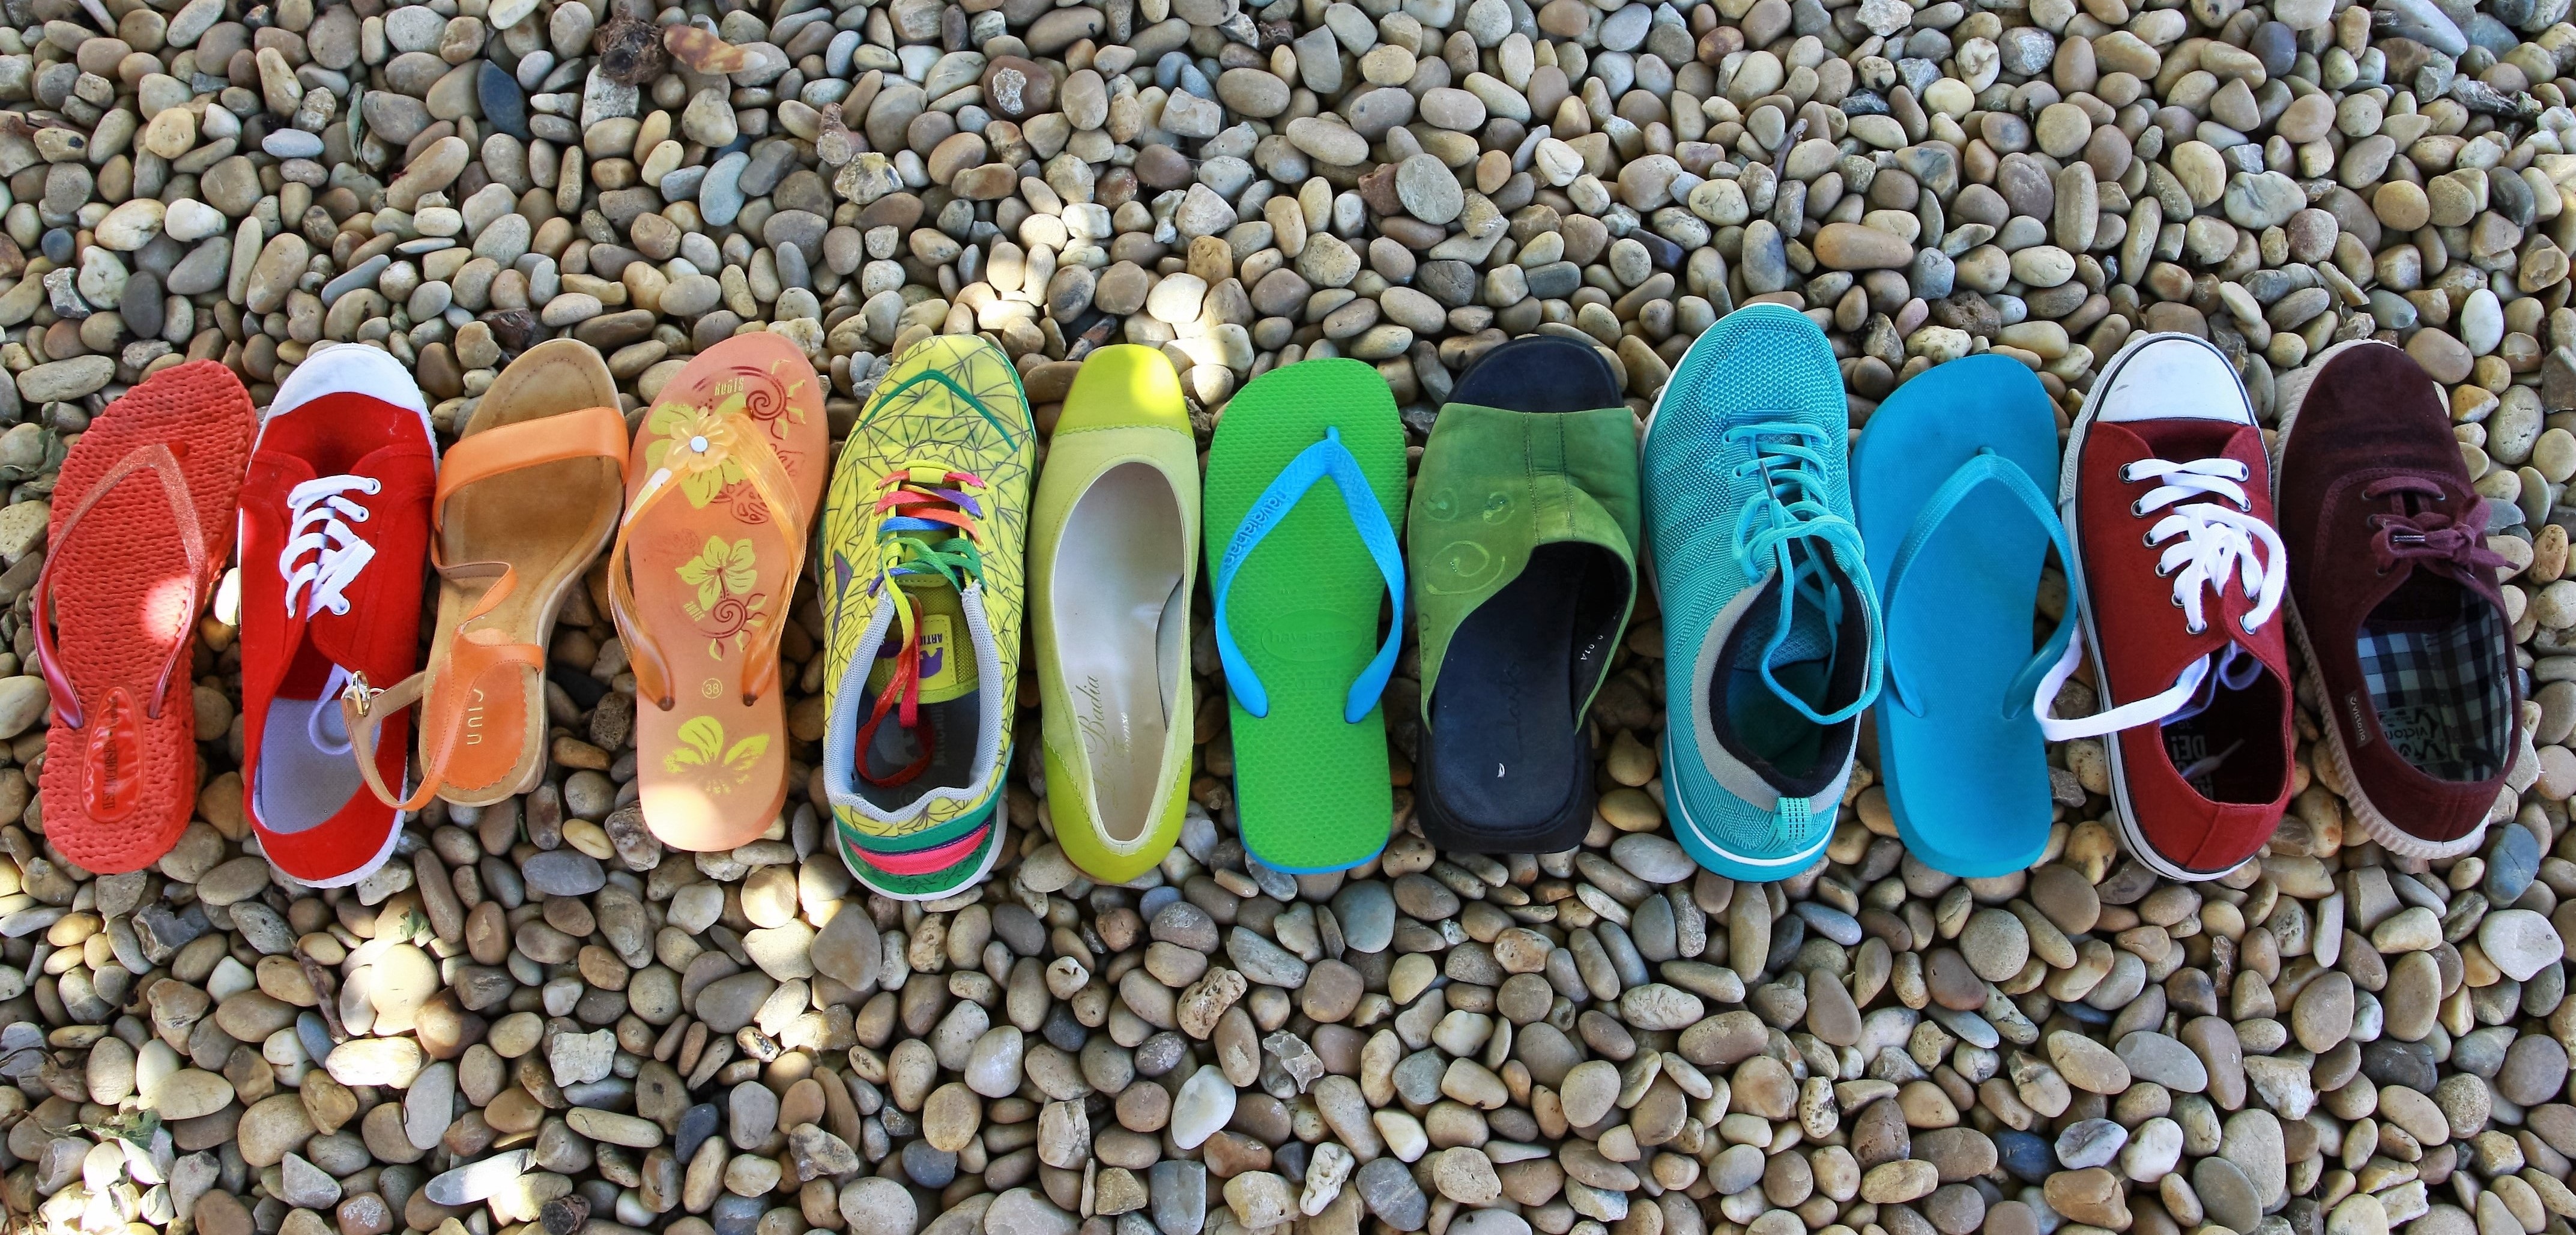
group, purple, running, meeting, love, orange, finger, green, red, symbol, color, flip flop, blue, friendship, colorful, yellow, basket, variety, sandal, ballerina, colour, shoes, rainbow, palette, team, friends, footwear, multicolored, diversity, teamwork, spectrum, icon, multicolor, togetherness, twelve, equality, pride, lgbt